2009 auction of Old Summer Palace bronze heads

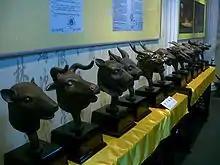
Replicas of the 12 heads

China's State Administration of Cultural Heritage had condemned the sale of the two bronzes and said it would affect Christie's interests in the country, ordering tighter inspections of all cultural relics that the auction house seeks to bring in or out of mainland China. It stated that the auction of the bronzes "goes against the spirit of relevant international conventions and the international common understanding that cultural relics should be returned to their country of origin."